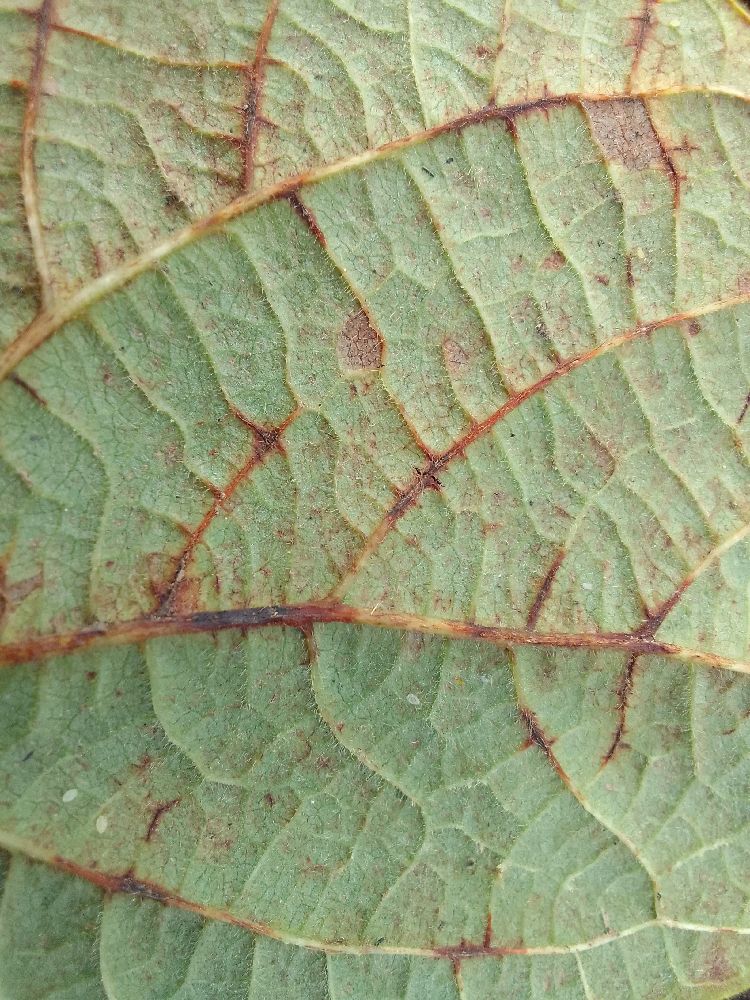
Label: anthracnose